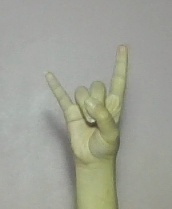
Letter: la